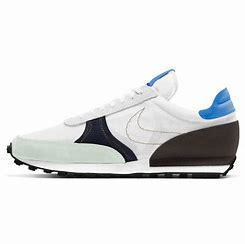
Brand: Nike
Model: Dbreak Type